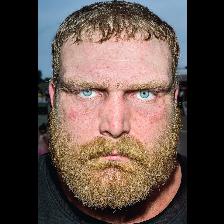
Label: Human